Eoprephasma

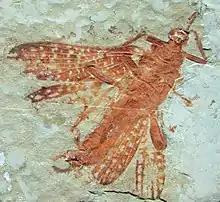
"Renphasma sinica", Cretaceous sister taxon to "Eoprephasma"

The "Eoprephasma hichensi" specimens are both well preserved, though partial, forewings. The overall length of the holotype forewing is long and has an estimated width of . The paratype is notably smaller, being approximately and only about wide. Both wings have a dark coloration, light veins of varying width, and numerous cross-veins. The wings are distinguished from other Susumanioidea members by both the CuA, apical cubitus vein, and the CuPα, posterior cubitus alpha vein, being forked.